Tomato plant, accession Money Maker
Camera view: bottom (45 deg); turntable rotation: 180 degrees
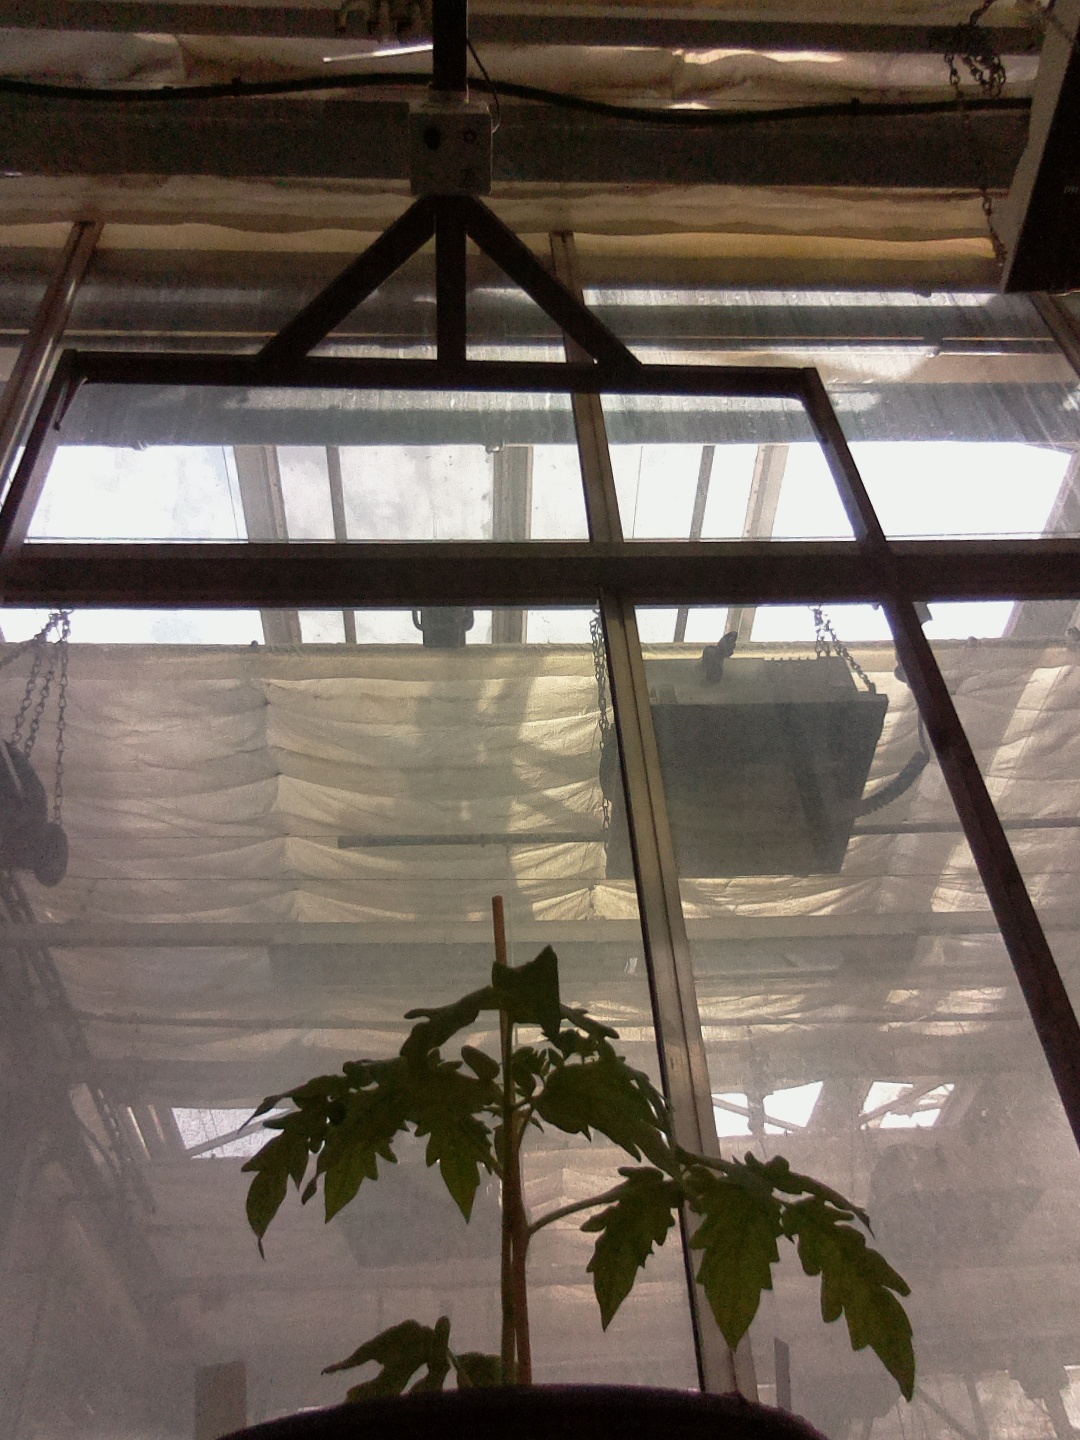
BBCH growth stage 13: 6 of true leaves visible